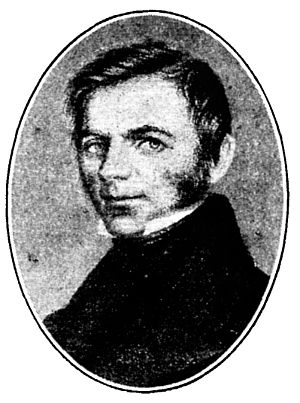
Andreas Johan Sjögren
Andreas Johan Sjögren var en finsk sprogforsker.